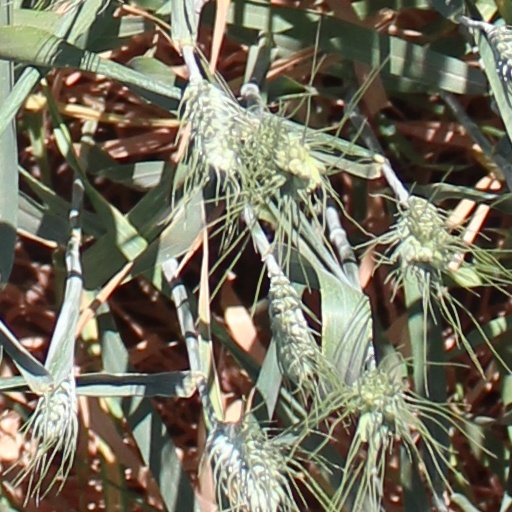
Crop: wheat